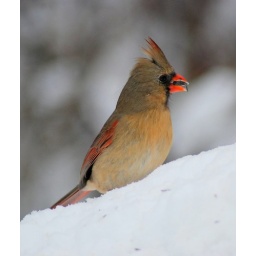
female cardinal in the snow